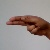
The image shows a hand gesture representing the letter 'H' in Indian Sign Language.